Schiedmayer

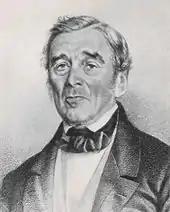
Johann Lorenz Schiedmayer

In 1809, Johann David's son Johann Lorenz Schiedmayer (1786-1860), together with Carl Dieudonné, founded the firm of "Dieudonné & Schiedmayer" in Stuttgart. The firm soon became well known in the area. When the composer Friedrich Silcher moved to Stuttgart, he lived for two years in Schiedmayer's home. After the death of Dieudonné, the workshop was renamed "Pianofortefabrik von Schiedmayer", and after 1845, when Adolf and Hermann Schiedmayer, the older sons of Johann Lorenz Schiedmayer, joined the firm, "Schiedmayer & Sons, Pianoforte Factory". From 1821 to 1969 the factory was on what was then Neckerstrasse 14-16 and is now Konrad Adenauer Strasse in Stuttgart. This lot is occupied today by the State University of Music and Performing Arts" and "Representative Arts and by the House of History (Haus der Geschichte Baden-Württemberg)".